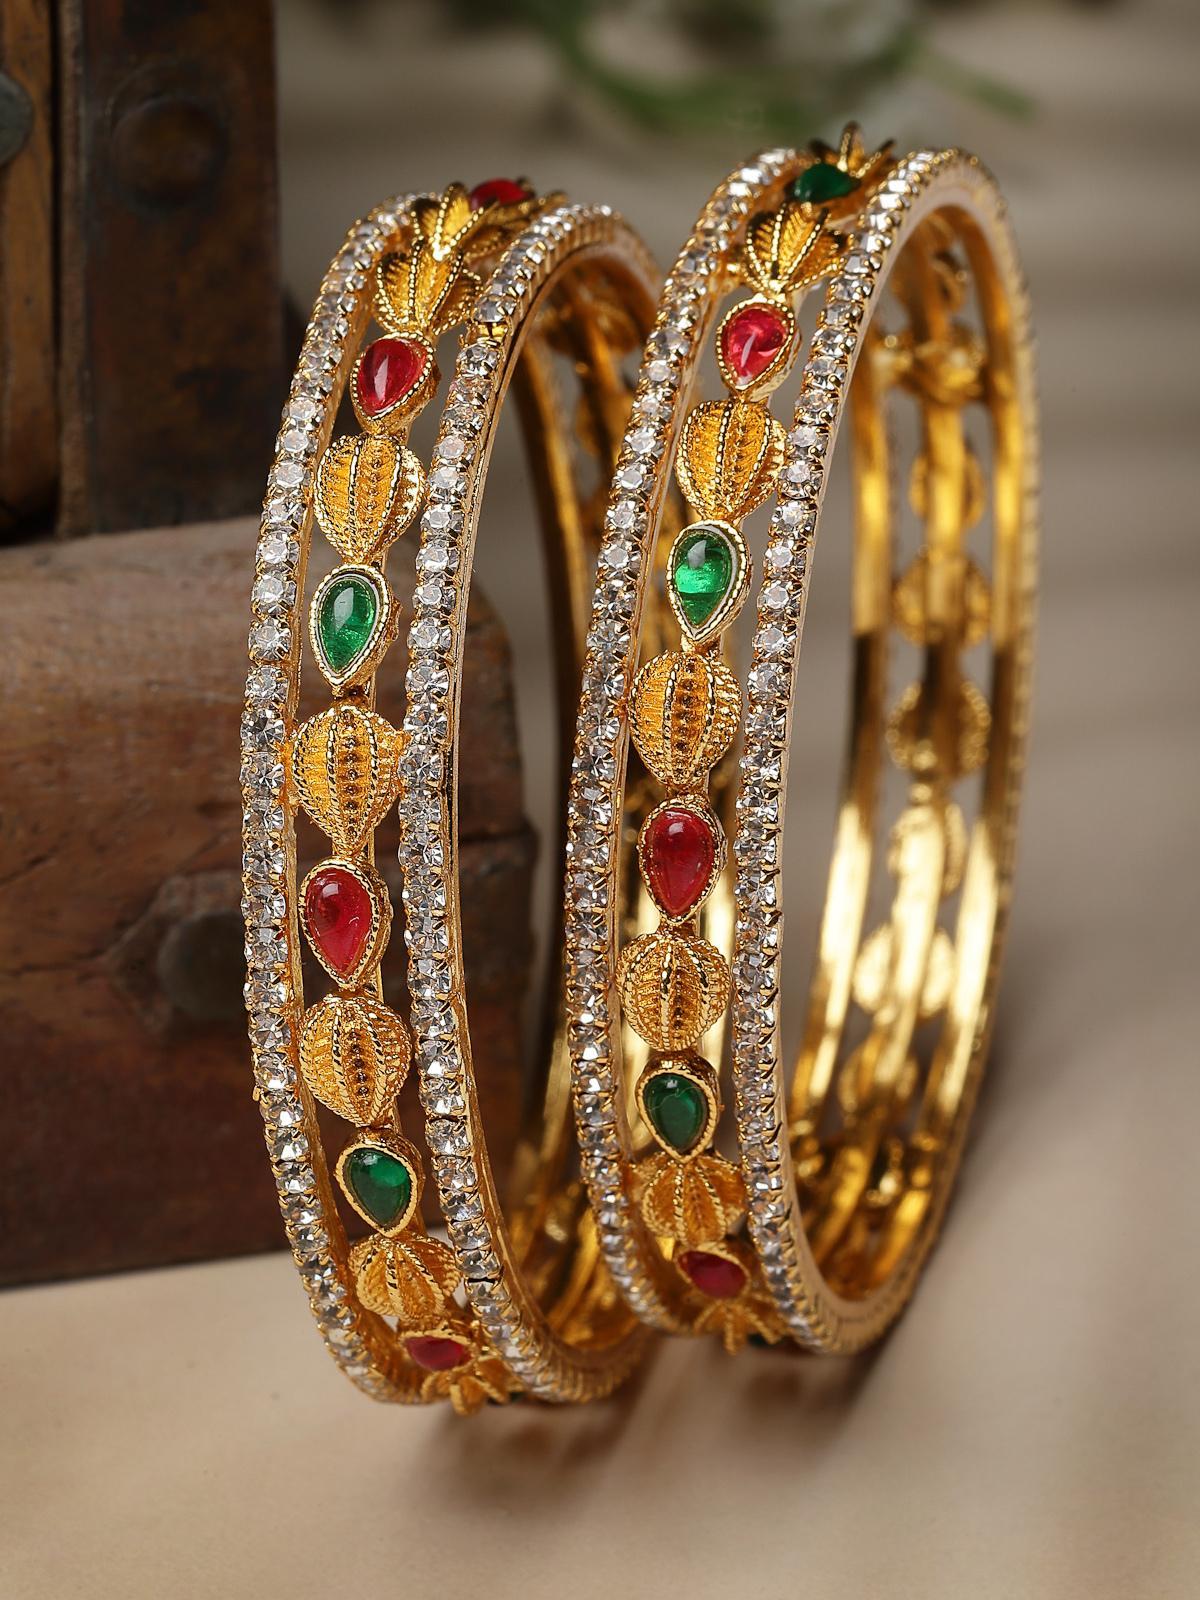
Sukkhi Latest Gold Plated White AD Stones Studded Set of 2 Kada Bracelet Bangle Jewellery Set for Women & Girls Latest Design| Birthday Anniversary Gift for Women|B105858_2.6
Type: Bracelets & Bangles
Brand: Sukkhi
Price: Rs. 480
 Indulge in the allure of the Sukkhi Latest Gold Plated Kada Bracelet Bangle Set for Women & Girls. This exquisite set of two kadas is adorned with shimmering white AD stones, showcasing the latest design trends. The gold-plated finish adds a touch of sophistication, making it a perfect accessory for any occasion. Sized at 2.4, 2.6 and 2.8, these bracelets make a thoughtful birthday or anniversary gift, symbolizing contemporary elegance and timeless style for the special women in your life.Disclaimer:There may be slight variation in shade and colour due to photographic effects and monitor settings
Included: 2 Bangles